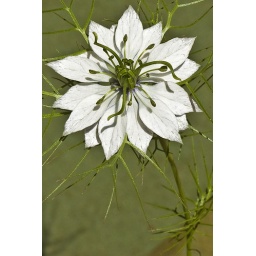
Study in white and green